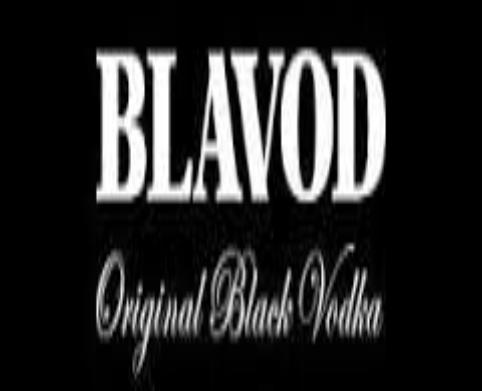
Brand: Blavod
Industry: Food